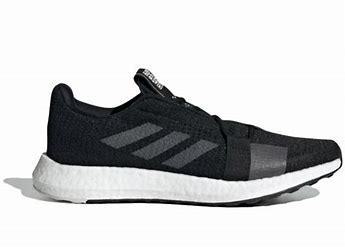
Brand: Adidas
Model: Senseboost Go